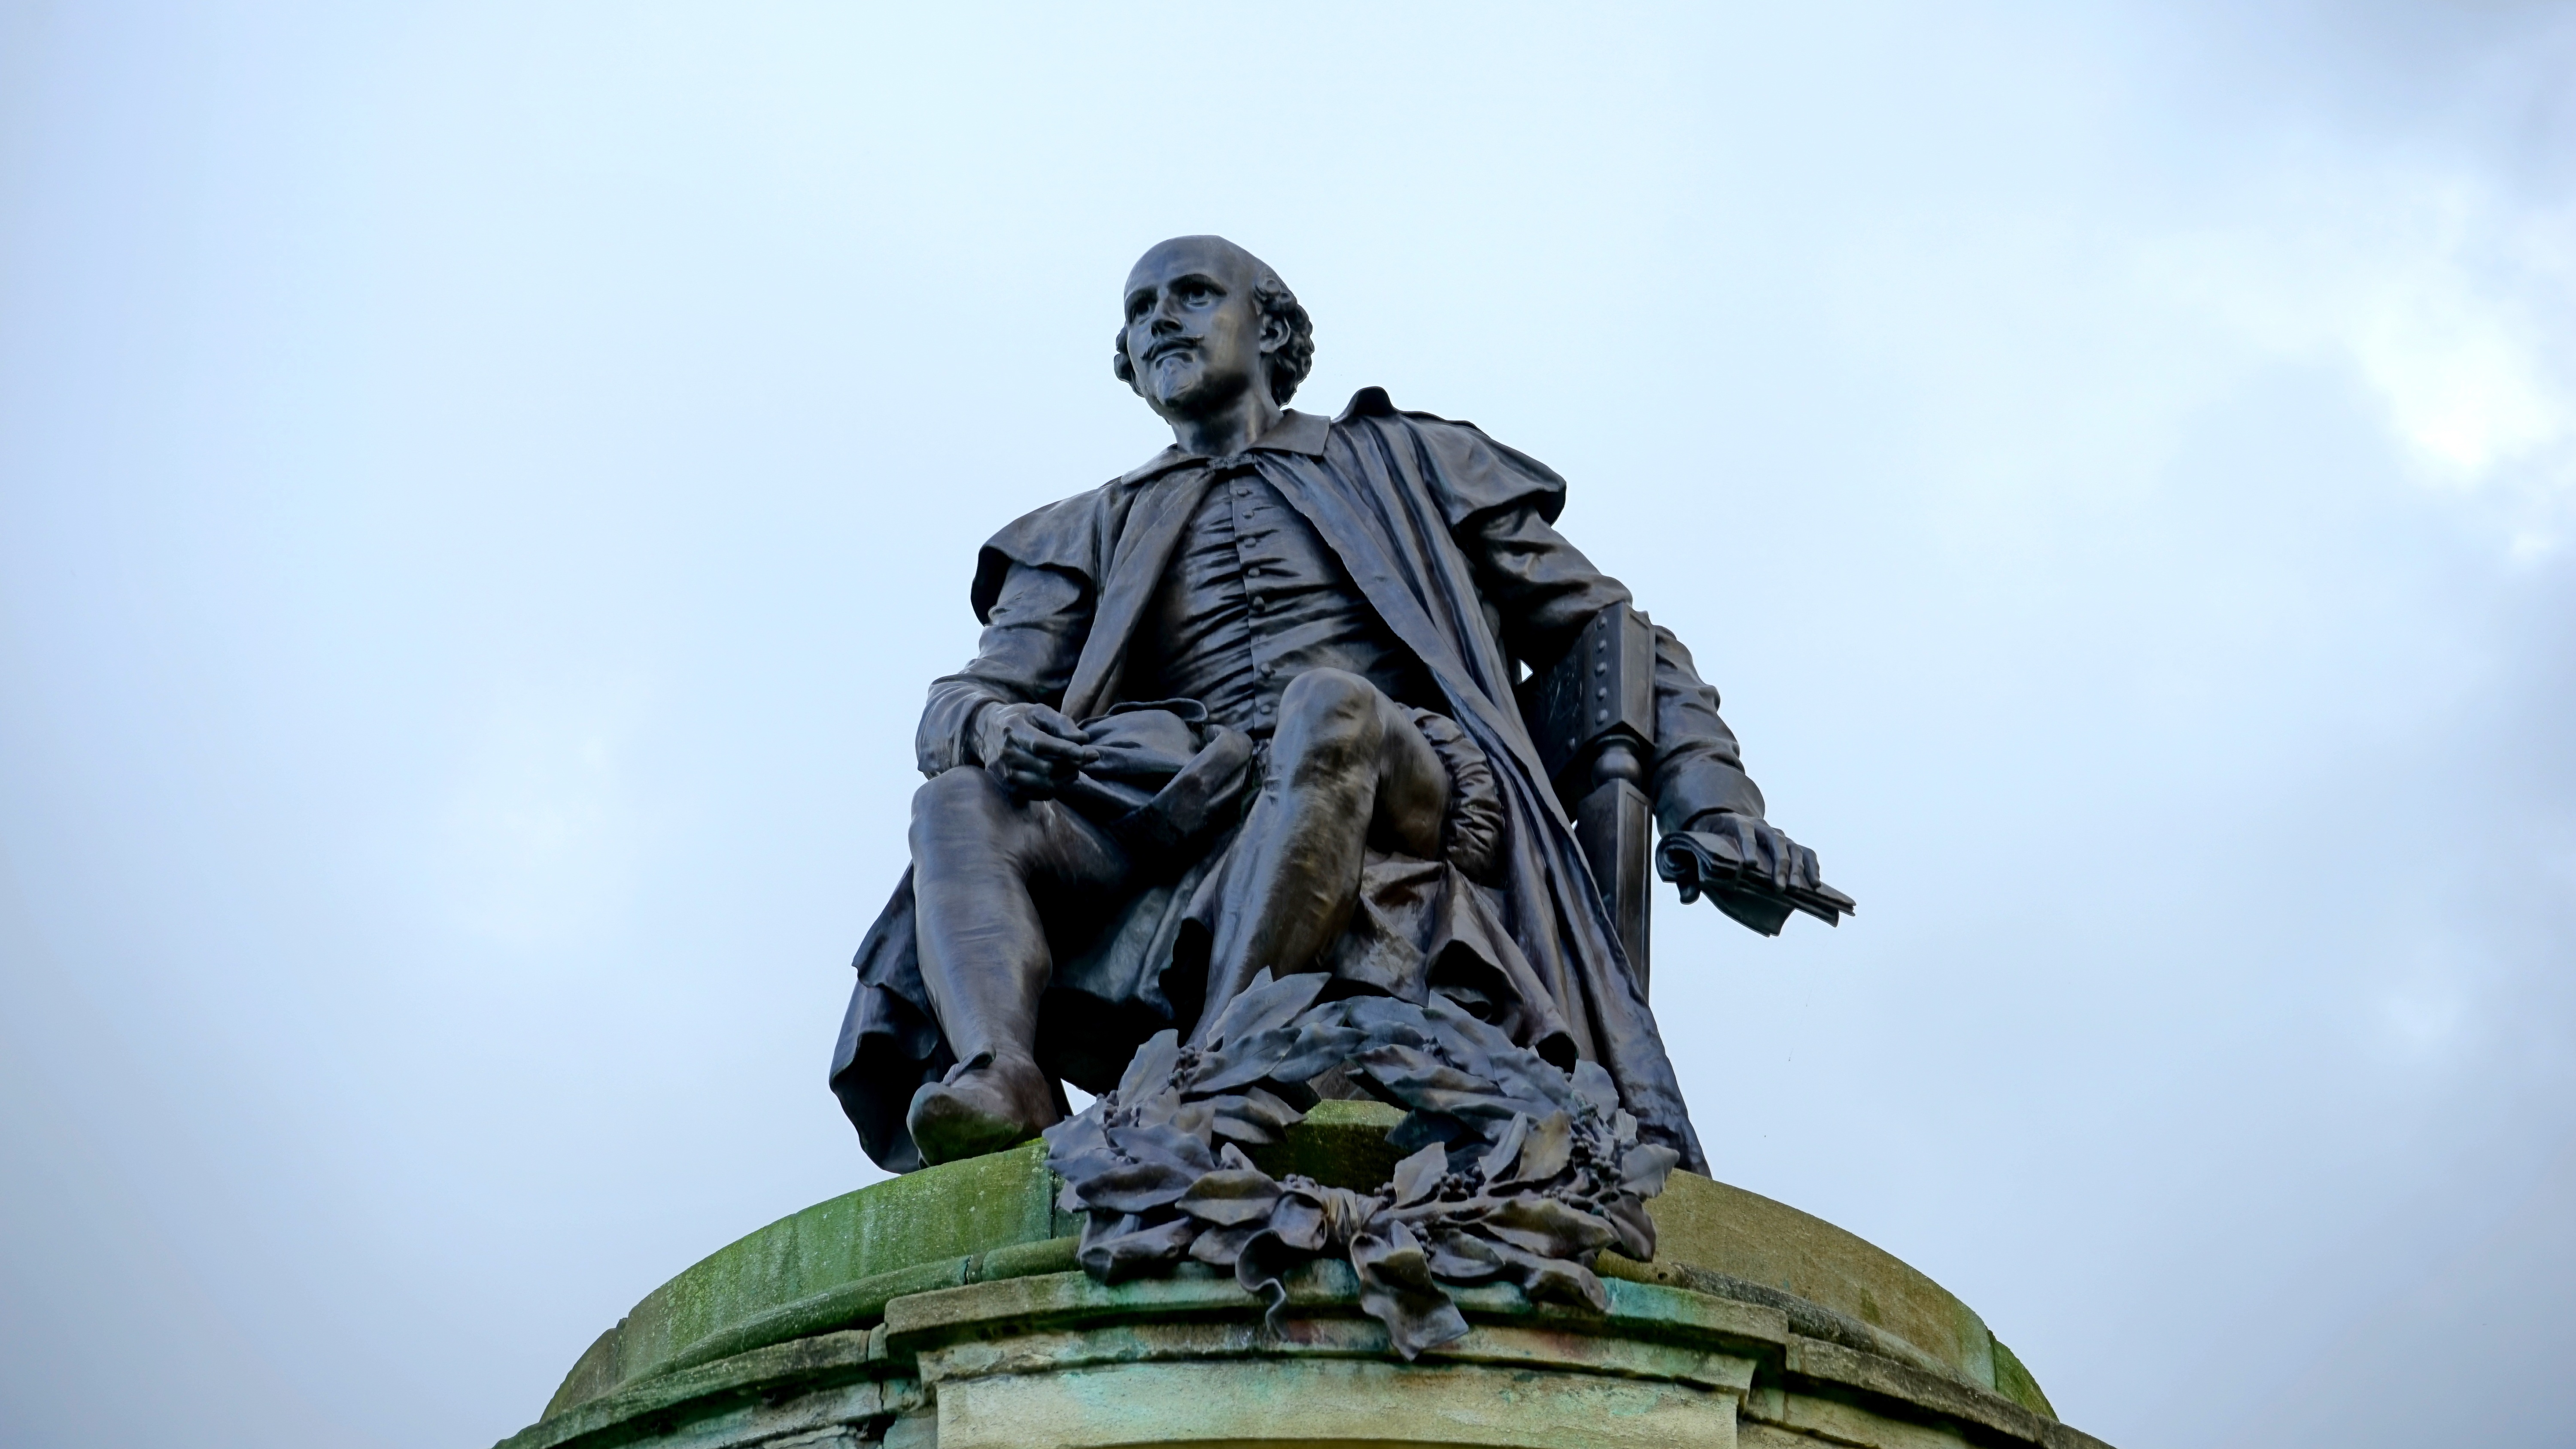
old, stone, monument, statue, cottage, landmark, writer, globe, uk, england, sculpture, theatre, memorial, art, literature, temple, hamlet, british, culture, history, famous, english, britain, united, kingdom, author, anne, century, romeo, traditional, poet, avon, stratford, elizabethan, plays, shakespeare, birthplace, william shakespeare, william, playwright, juliet, othello, hathaway